North Jersey Transportation Planning Authority

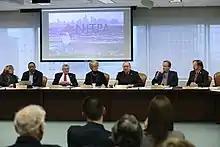
NJTPA Board of Trustees Meeting January 22, 2018

The NJTPA Board of Trustees includes 15 local elected officials, including one representative from each of the 13 member counties as well as from Newark and Jersey City. The Board also includes a Governor's representative, the Commissioner of the NJDOT, the Executive Director of NJ TRANSIT, the Chairman of the Port Authority of New York & New Jersey and a citizen's representative. Board membership is an uncompensated position.